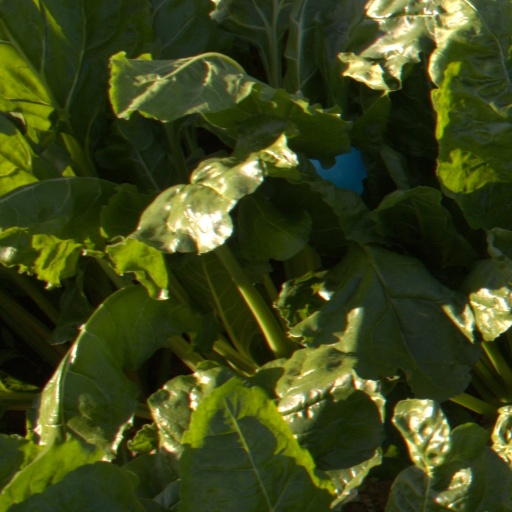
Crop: sugar beet